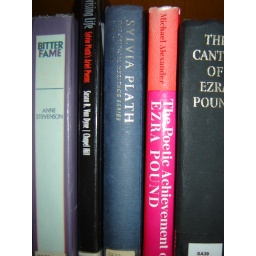
Wagnermartin's book in our library